Millers Point & Dawes Point Village Precinct

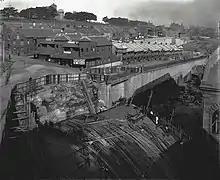
A view of the and precinct in 1911, showing houses and the construction of the Munn Street bridge, with the Sydney Observatory in the background.

An outbreak of bubonic plague in mid-January 1900 afforded the government ample justification for taking control of the Sydney waterfront and nearby areas. Although alerted to the presence of plague in other Australian ports, ship and wharf-owners opted to minimize the risk to the industry and their profits by disposing of dead rats found on the wharves into the harbor. Recommendations for rat-proofing of ships were ignored, and the lethargic response of both the City Council and the Department of Health failed to alleviate the situation. Millers Point, due to its close association with the maritime industry, was identified as an area of high risk. Local and state agencies repeatedly came into conflict during a program of quarantining, cleansing, and disinfecting at-risk areas. Wharf activities were effectively suspended, with many laborers and shipping employees detained in quarantine zones.